2008–09 Calgary Flames season

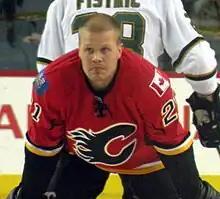
The acquisition of Olli Jokinen was considered to be one of the most significant moves at the NHL trade deadline.

The Flames made two trades at the 2008 NHL entry draft, sending forward Alex Tanguay to Montreal and acquiring Mike Cammalleri from Los Angeles in two separate deals. Calgary sent the 17th overall selection in the draft to the Kings, and received the 25th overall pick from the Canadiens as part of the trades.